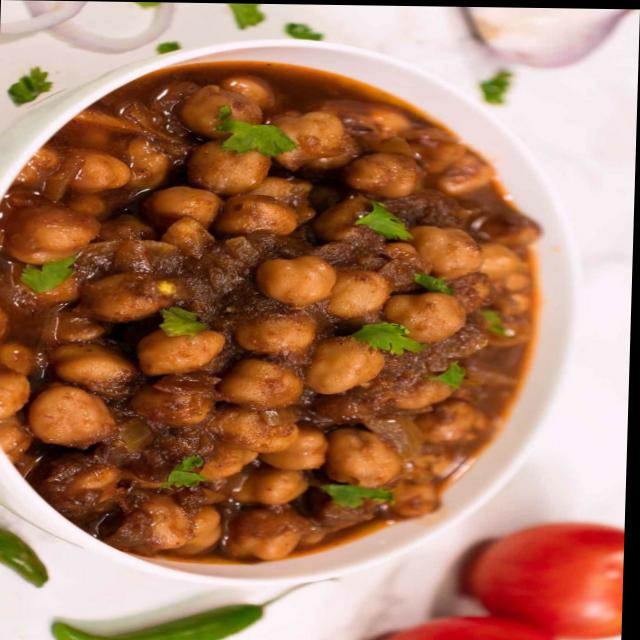
Dish: chole